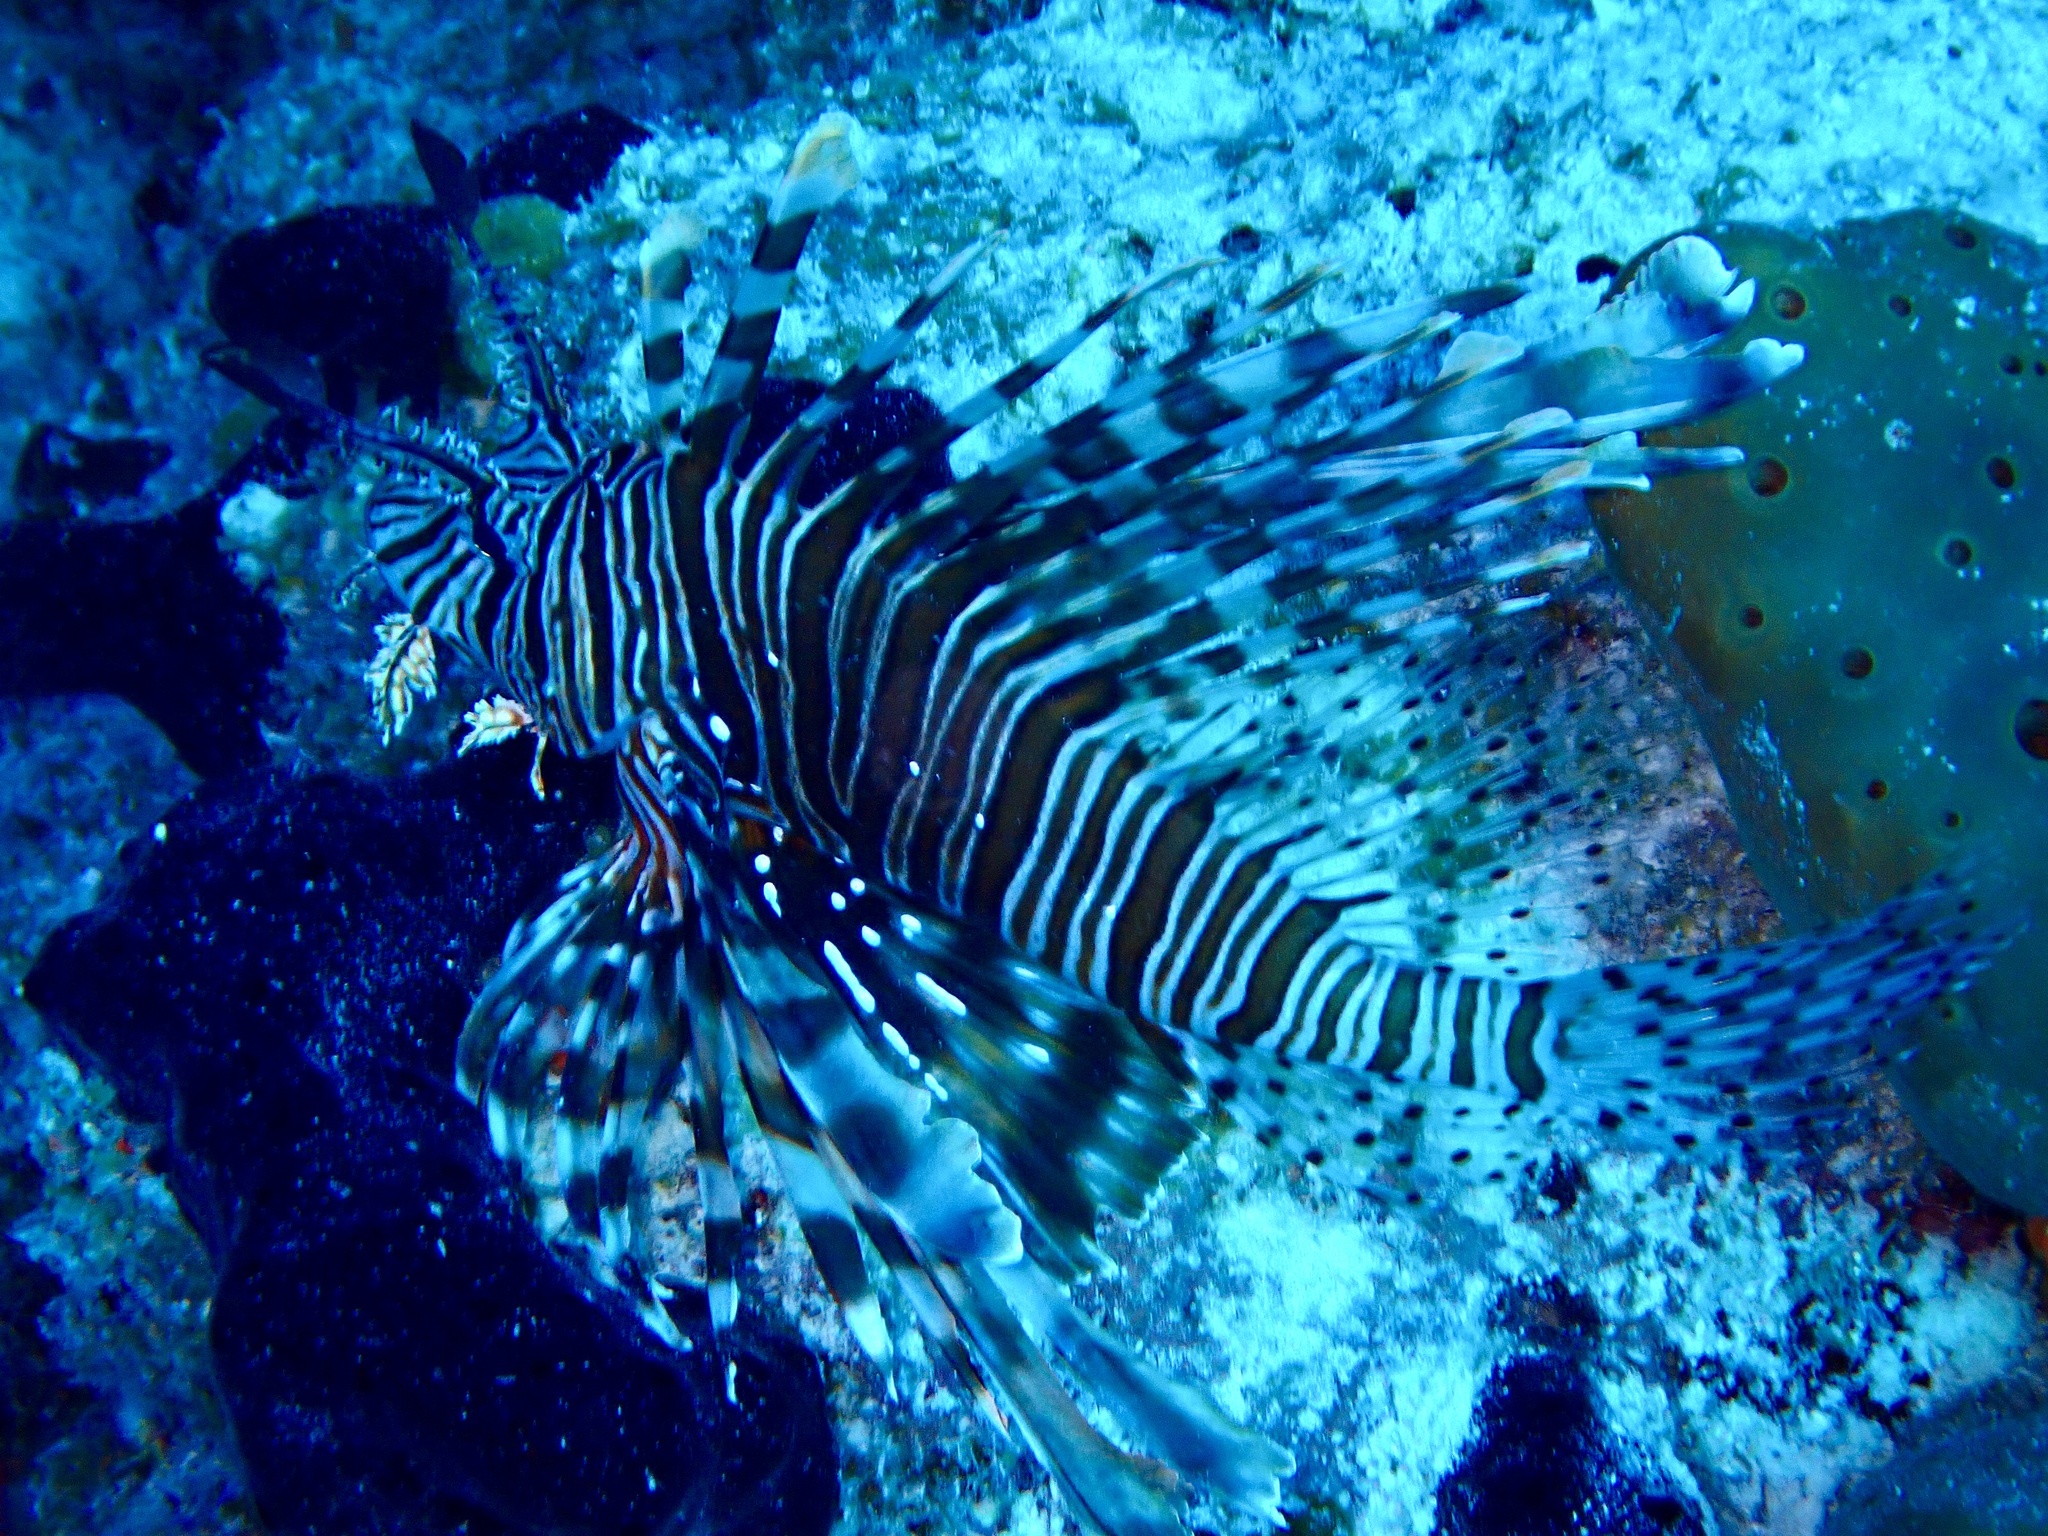
Pterois volitans (Red Lionfish)